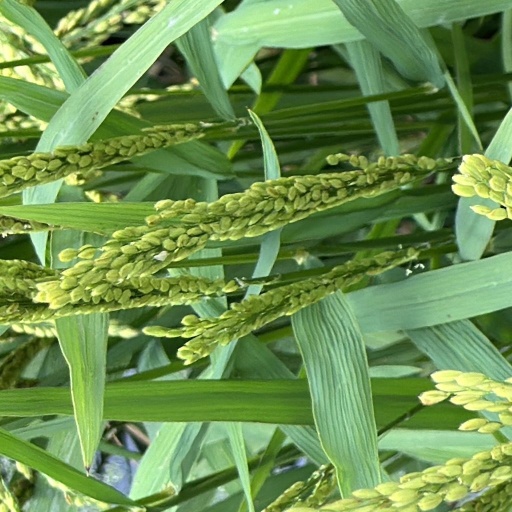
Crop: rice